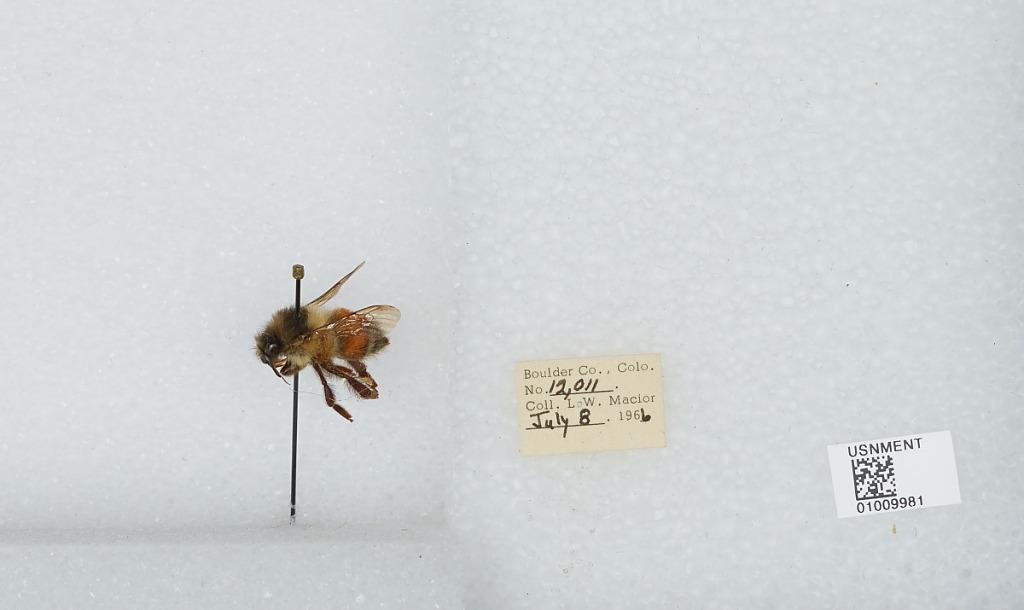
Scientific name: Bombus (Pyrobombus) melanopygus Nylander
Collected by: L. Macior
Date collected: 1966-7-8
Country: United States
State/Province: Colorado
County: Boulder
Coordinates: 40.015, -105.27